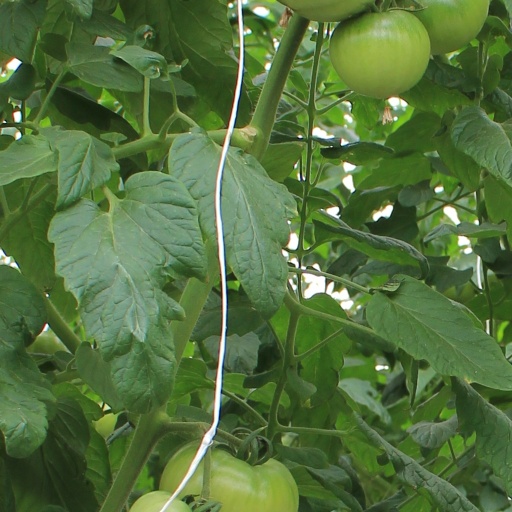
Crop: tomato